Anti-Mormonism

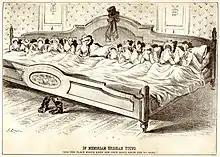
A caricature of Brigham Young's wives, published in "Puck" following his death in 1877.

Modern-day opposition generally takes the form of websites, podcasts, videos or other media criticizing Mormonism, or protests at large gatherings of the Church of Jesus Christ of Latter-day Saints (LDS Church), such as its semiannual general conference, outside of Latter-day Saint pageants, or at events surrounding the construction of new temples.